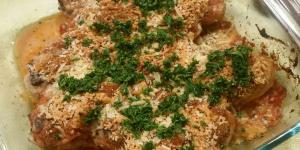
pollo empanado a la napolitana